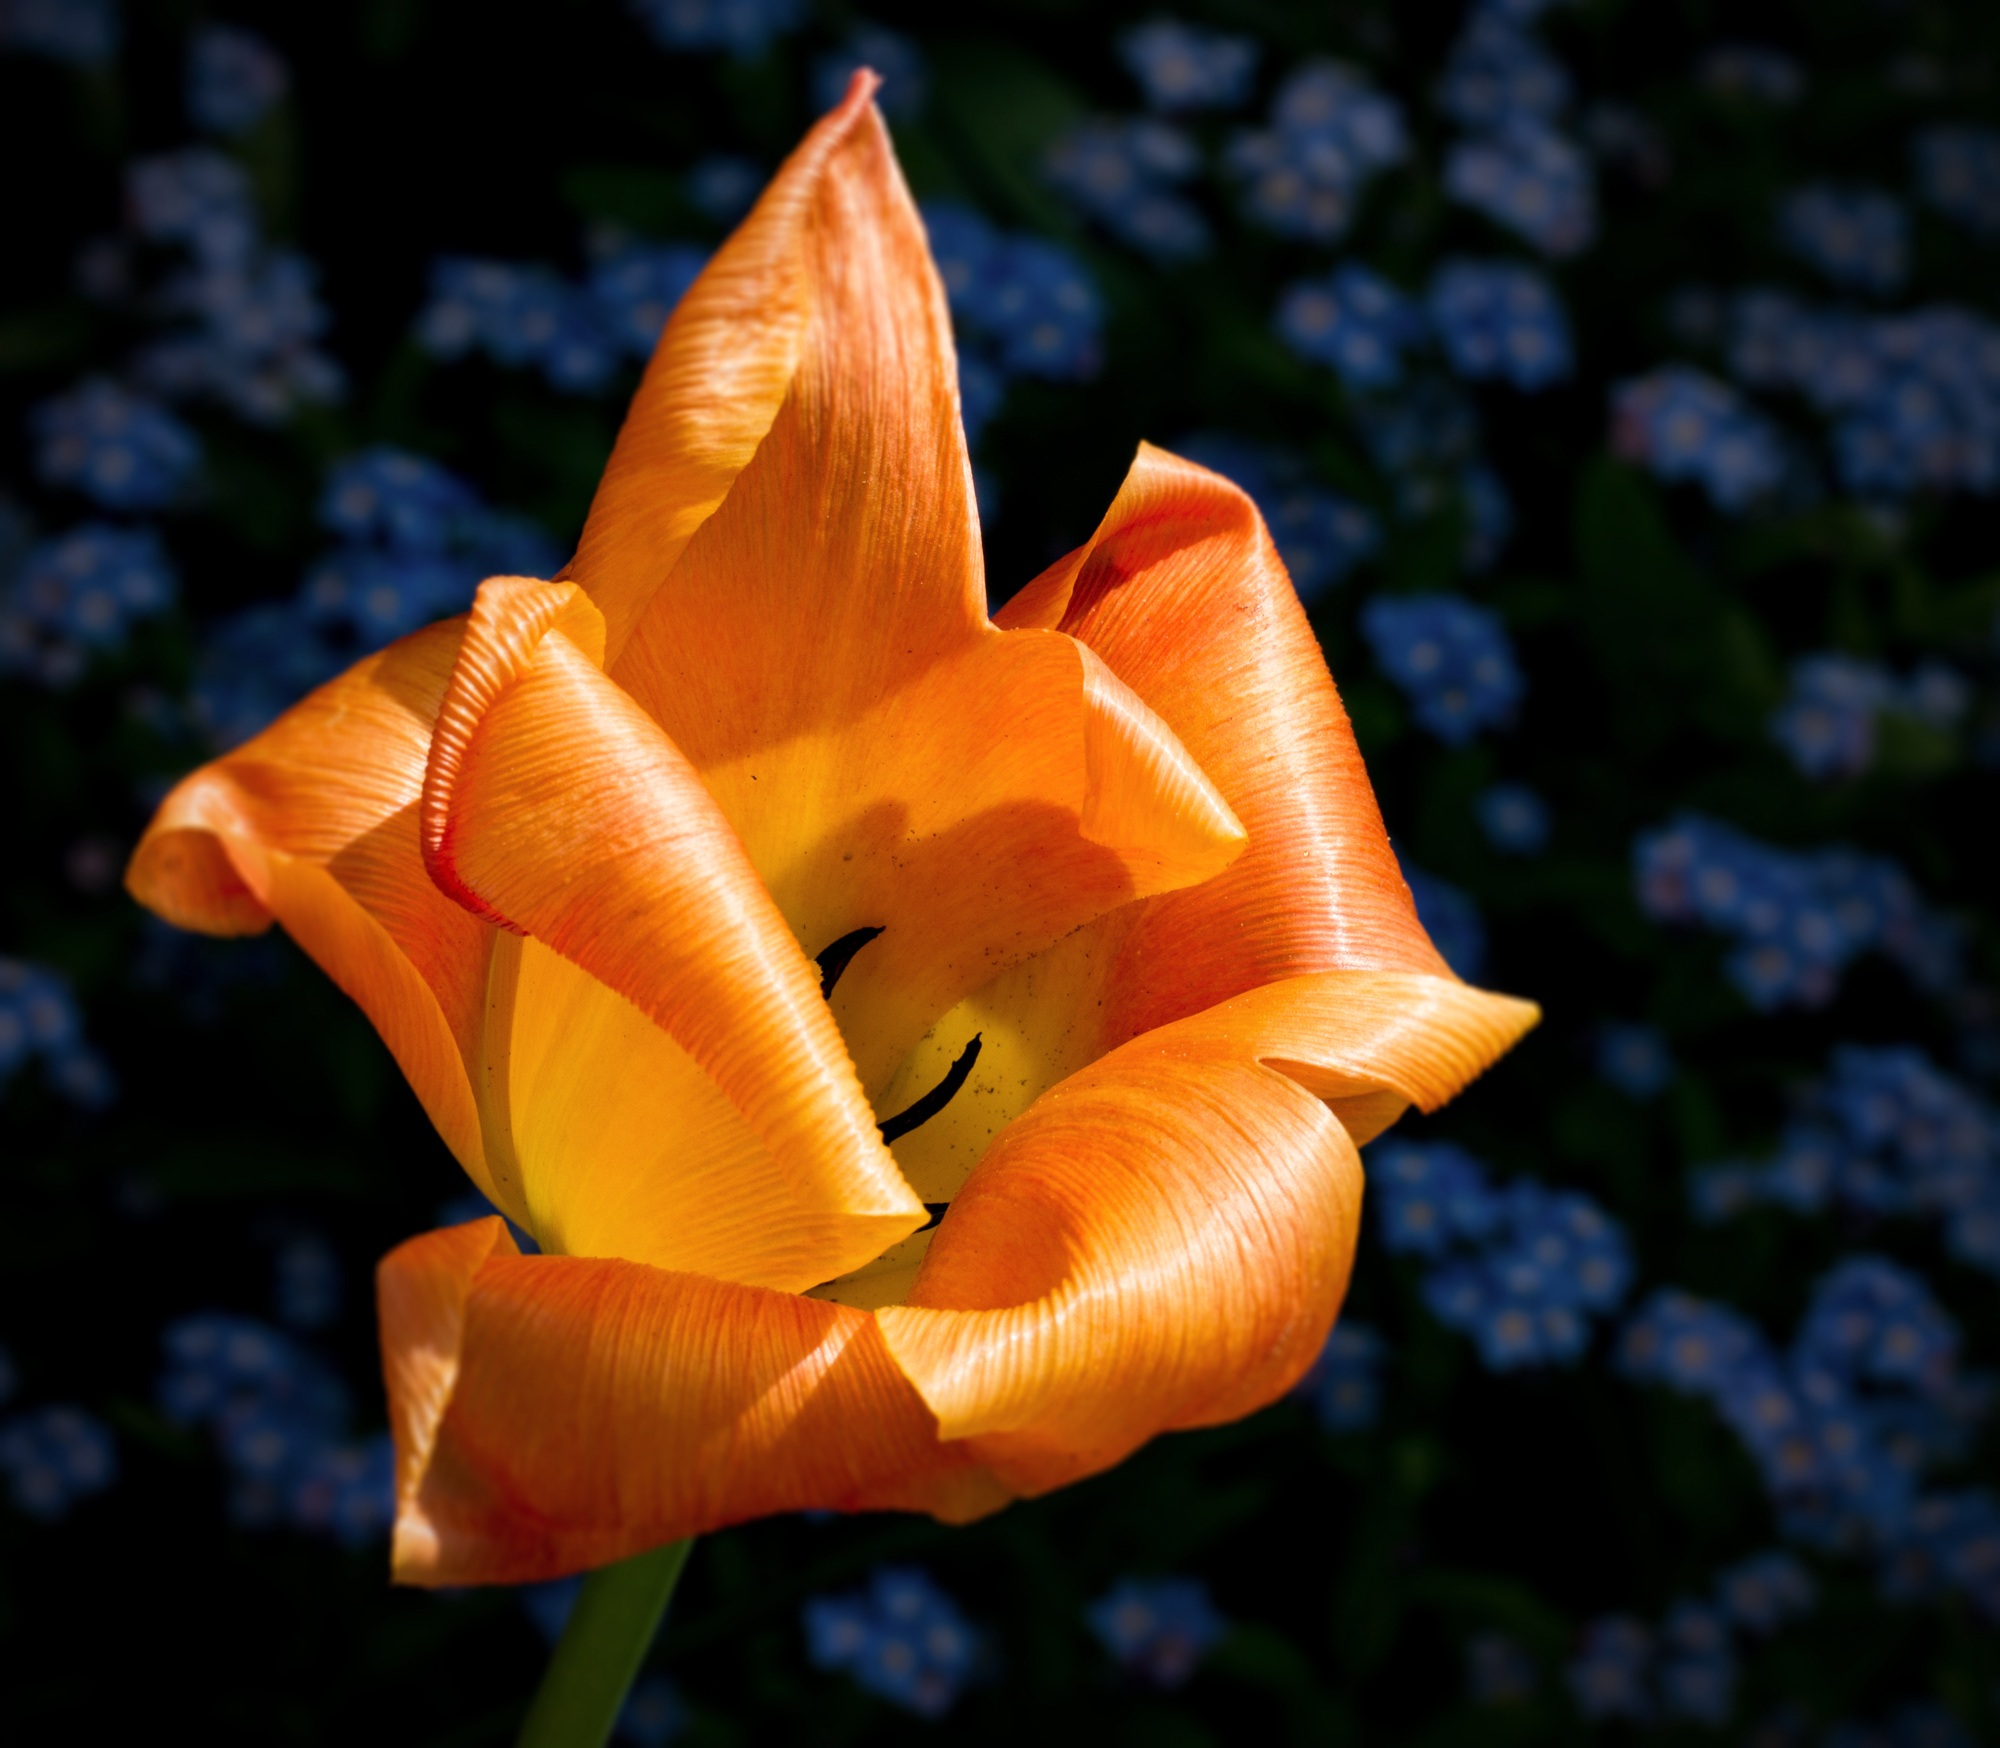
nature, blossom, plant, photography, leaf, flower, petal, bloom, summer, cup, tulip, orange, spring, botany, yellow, close, flora, close up, lily, macro photography, flowering plant, orange blossom, plant stem, land plant